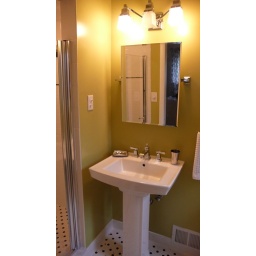
We finally got the finishing touches in the mail yesterday. Mirror, Cabinet, shelves, toilet paper holders so on!